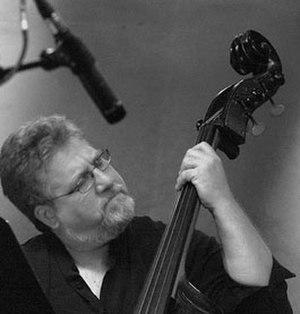
Michael Formanek est un contrebassiste et compositeur de jazz américain, né le 7 mai 1958 à San Francisco, en Californie.